Smock Alley Theatre

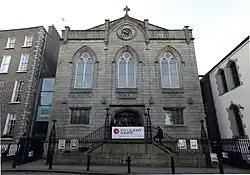

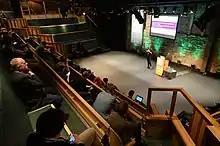
Main stage

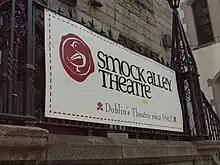
Smock Alley Theatre sign

The current Smock Alley Theatre is a 21st-century theatre in Dublin, converted from a 19th-century church building, incorporating structural material from an 18th-century theatre building, and built on the site of the 17th century Theatre Royal, Dublin. The present theatre was opened in 2012, after a €3.5 million investment.